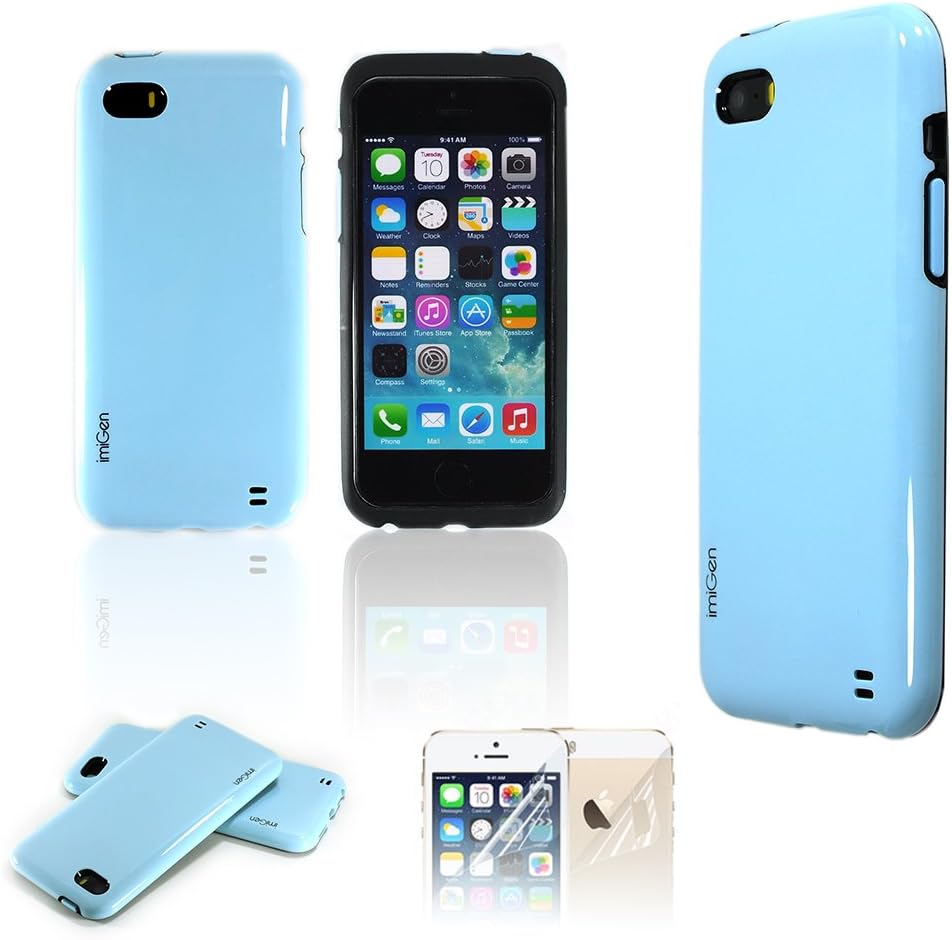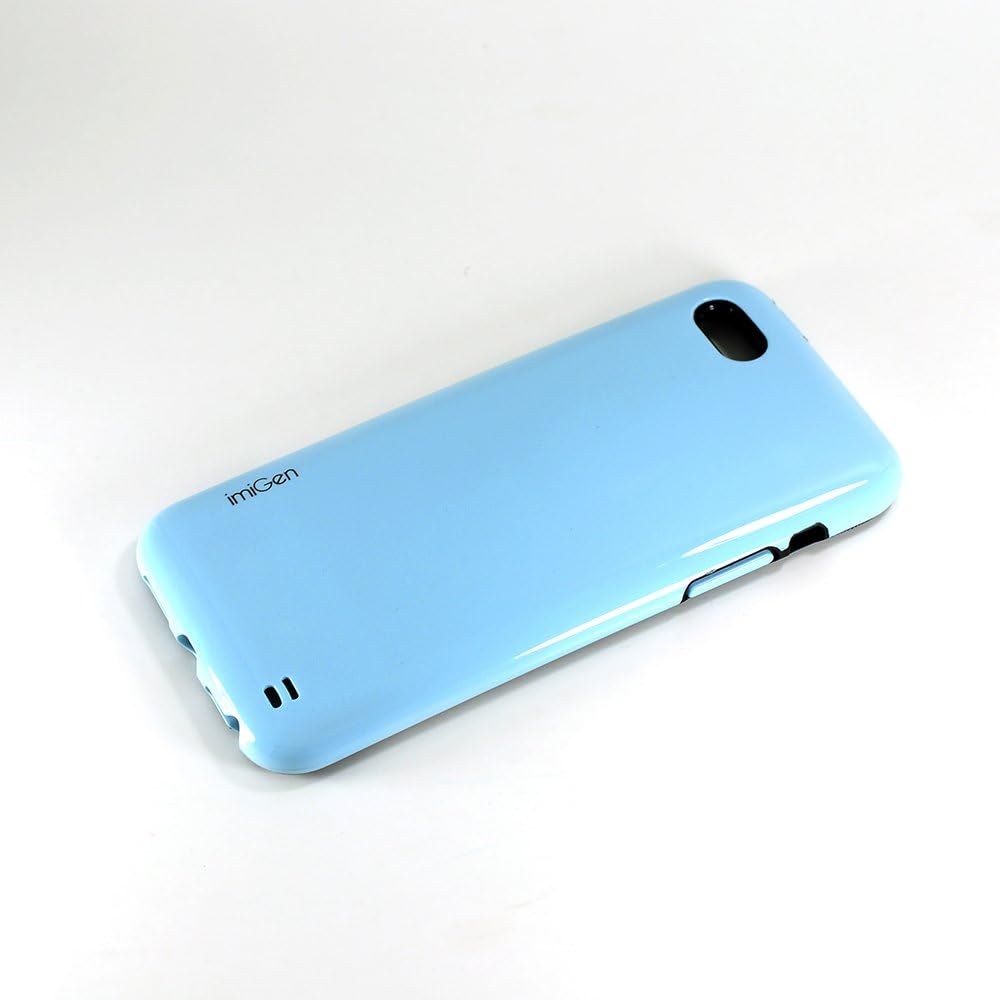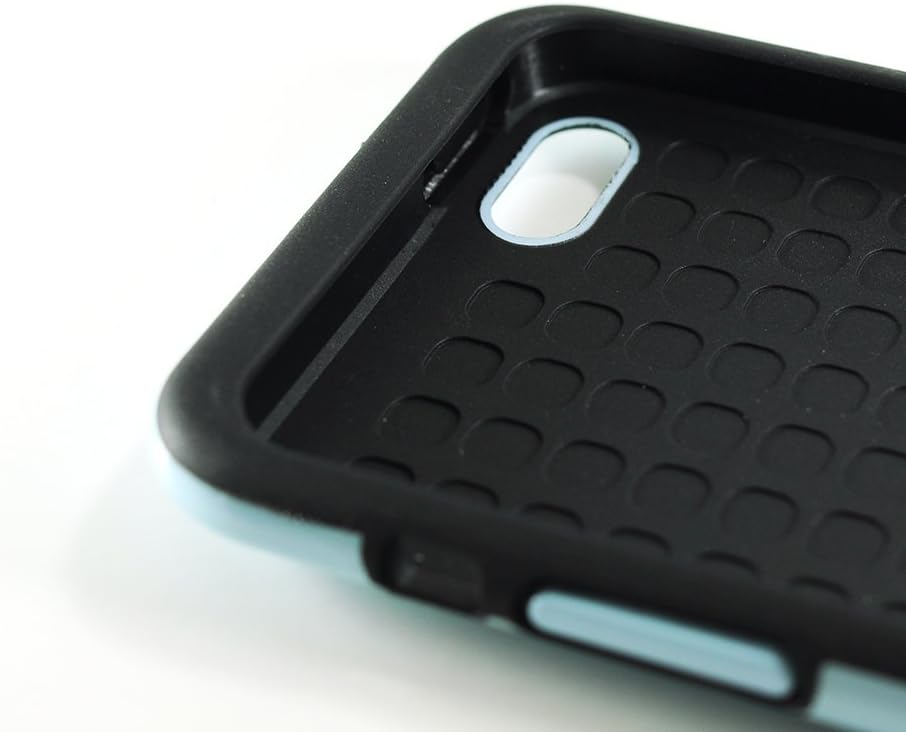
imiGen Slim Fit Armor Series - 2 Layer Hybrid Protection Case for iPhone 5 / 5S + Free HD Screen Protector - Sky Blue
Category: Cell Phones & Accessories
IMIGEN Slim Armor series are specifically designed for the iPhone 5 and iPhone 5S. We use the highest quality materials combined with vibrant colors to make your device more attractive and unique. This series offers extreme protection while maintaining its slim form and functions. Featuring a Premium PC (Polycarbonate) exterior, and a TPU (Thermoplastic Polyurethane) interior. This combination provides excellent shock absorption without the bulk. The aerodynamic design is both unique and versatile . It's form meets function, the smooth exterior allows one to easily slide the case in and out of pockets without drag or attracting lint. Package Includes: - 1 Phone Case (iPhone not included). - 2 High Definition- High Quality - Anti Scratch - Screen Protectors (Front and Back)
Features: Slim Design. Dual Layer Protection. Preminum Polycarbonate Exterior - Soft TPU Interior. | Compatible with ALL Iphone 5 and 5S Models. Compatible with All Carriers. | Precision fit to prevent dust and dirt from entering the case. | Full access to ports, buttons, and camera cutouts for optimal pictures / videos. | Front and Back Screen Protectors Included - High Quality - High Definition Clarity.